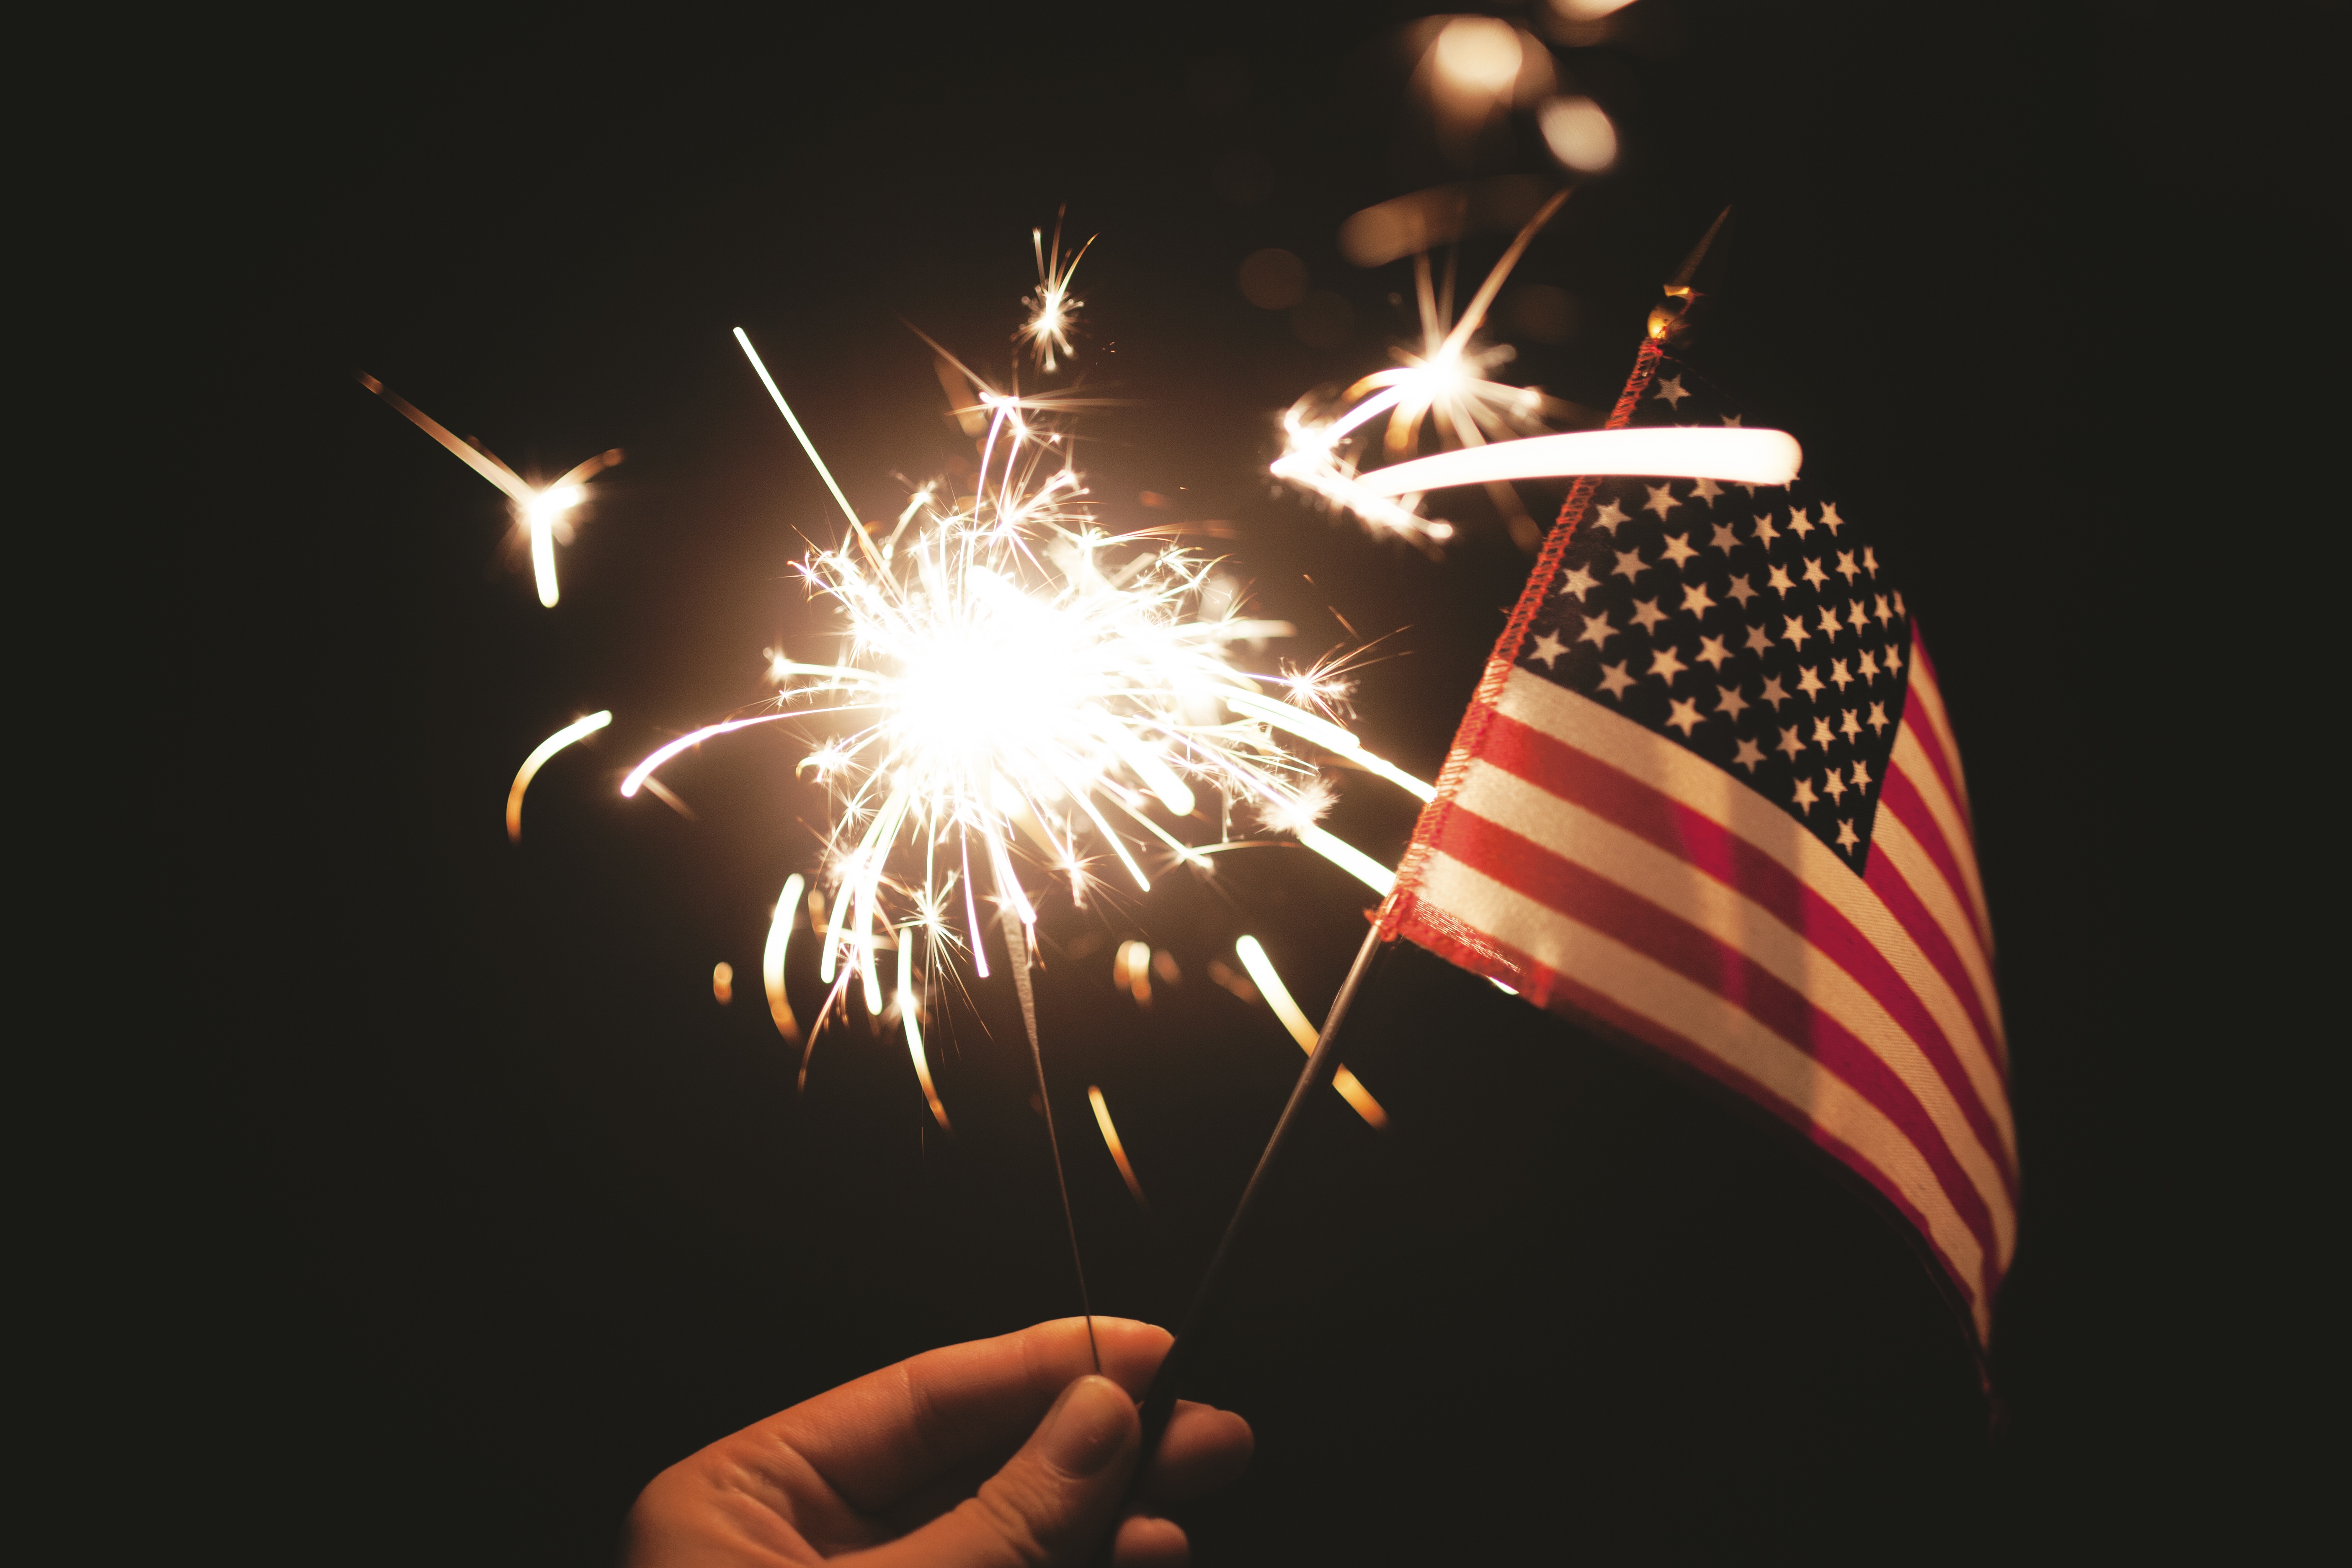
sparkler, firework, flag, usa, american flag, united states of america, independence day, fourth of july, illustration, 4th of july